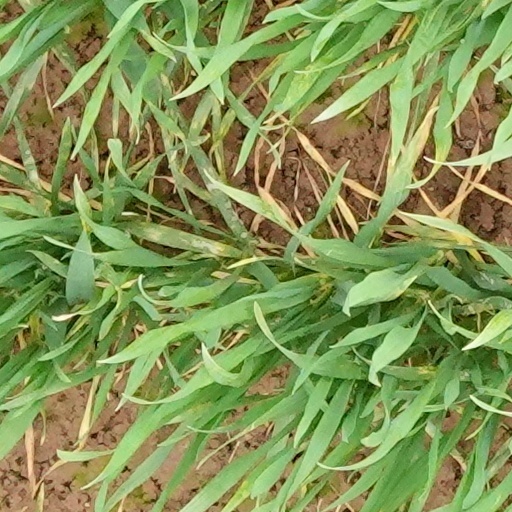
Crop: wheat